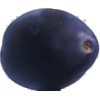
Label: Plum 3